Tincques

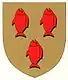
A building within Tincques

Tincques is a commune in the Pas-de-Calais department in the Hauts-de-France region of France.